Union Storage and Warehouse Company Building

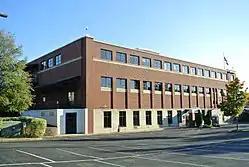
Union Storage and Warehouse Company Building, October 2016

Union Storage and Warehouse Company Building is a historic warehouse building located at Charlotte, Mecklenburg County, North Carolina. It was built in 1927, and is a two-story, rectangular, reinforced concrete building on a raised concrete basement. The building has a red brick veneer, steel sash windows, and a parapet facade. The warehouse was purchased by the Ford Motor Company and converted to an auto repair establishment in 1942.